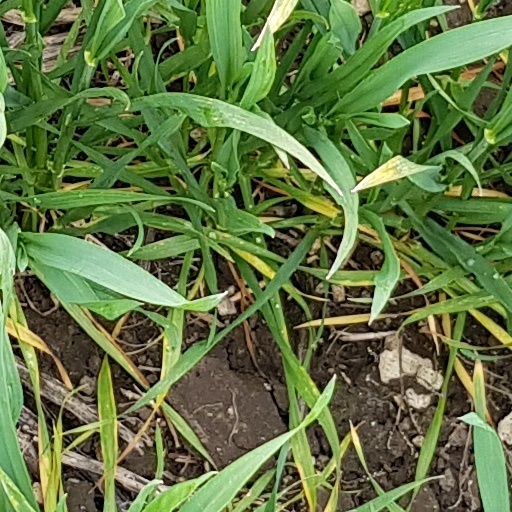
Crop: wheat